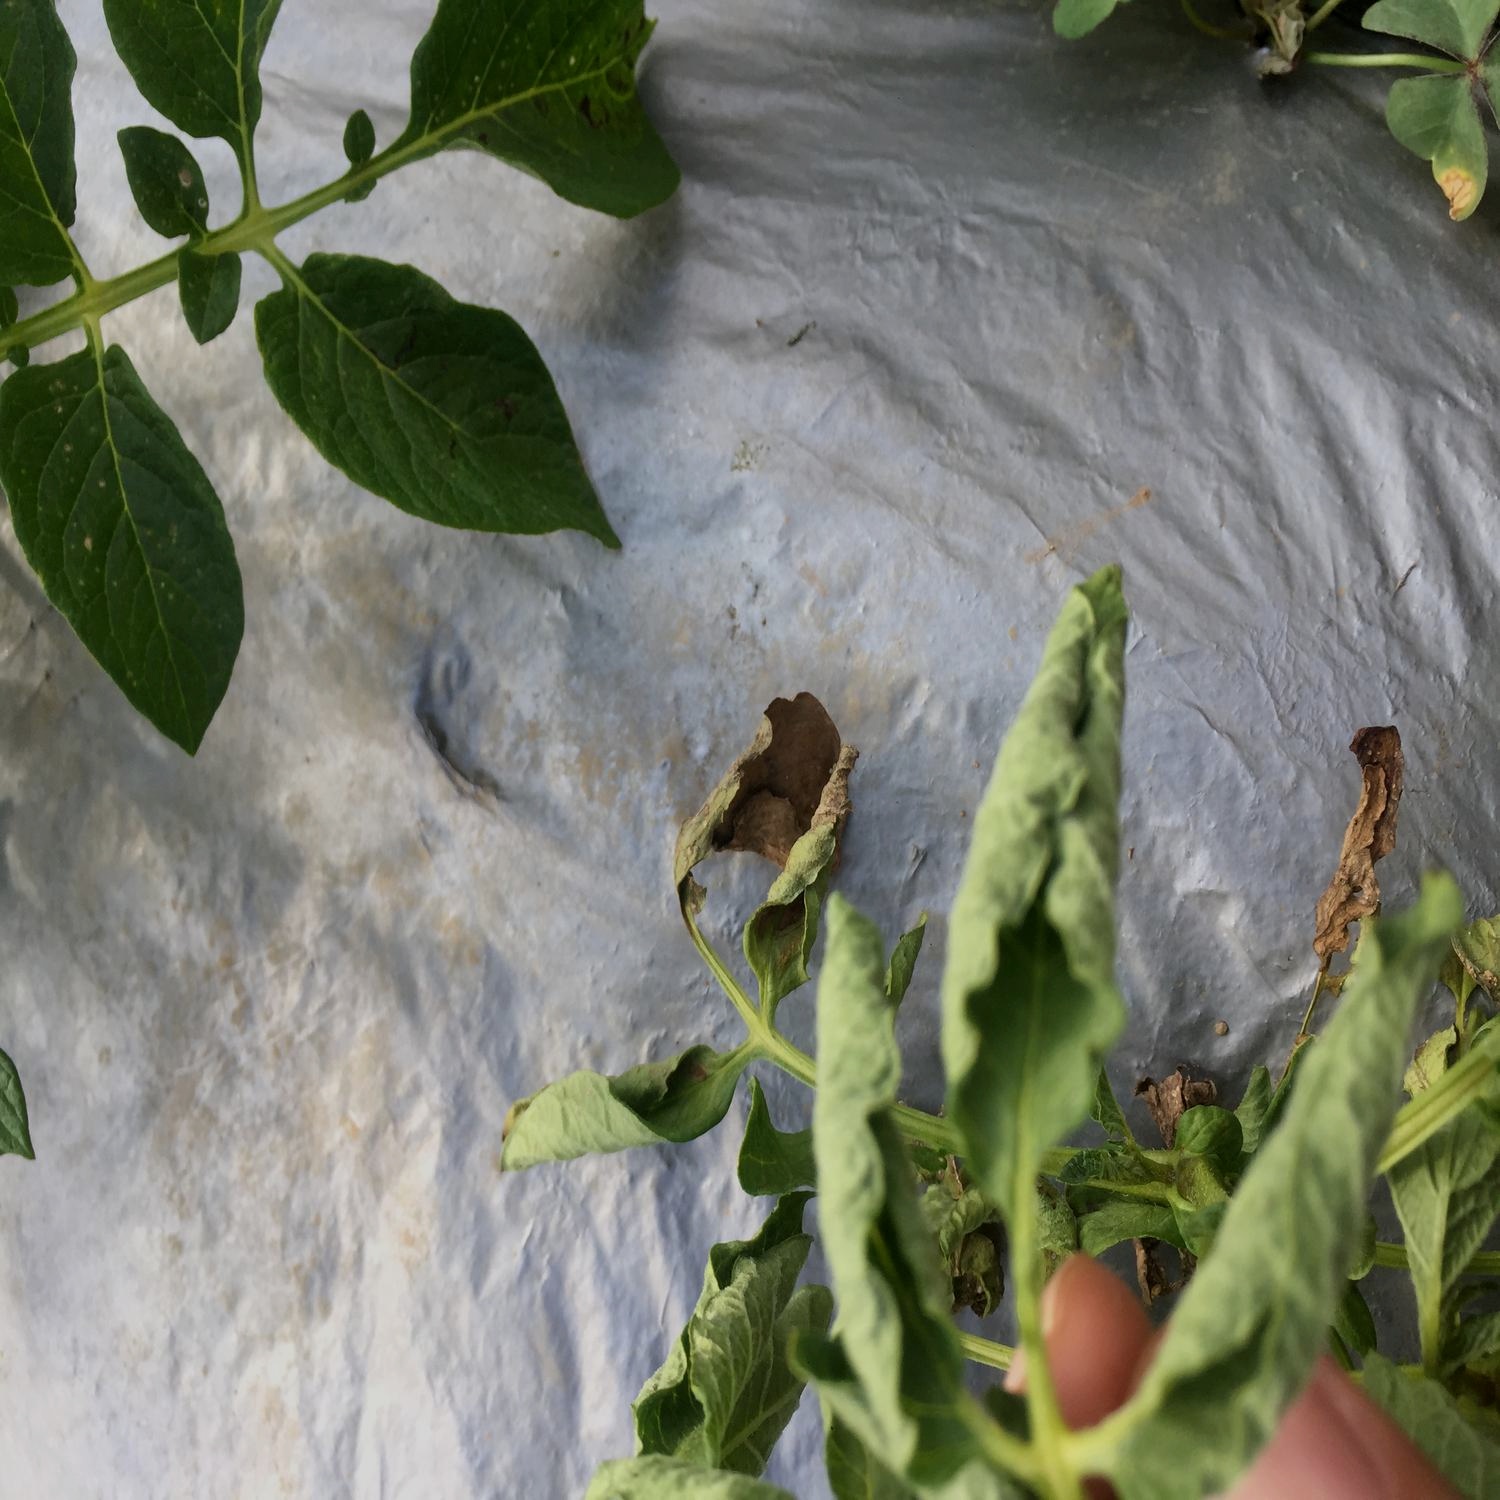
Etiqueta: Pudricion_Parda